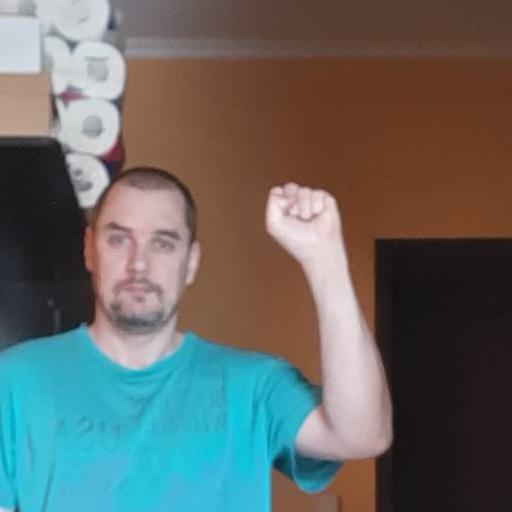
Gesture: fist